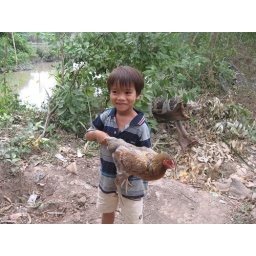
This little kid just yanked the chicken off the ground in a flash.